KiHa 40 series

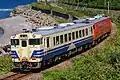
KiHa 48 520, originally used to operate the Gonō Line, has been decommissioned since 12 March 2021, later donated to the State Railway of Thailand.

A total of 20 former KiHa 40 & 48 cars from JR East are expected to be shipped to Thailand for overseas operations by the State Railway of Thailand (SRT). On 27 March 2024, these cars were handed over to SRT prior to shipping from Niigata Port. On June 2, 2024, the KiHa 40 & 48 cars arrived in Thailand and the gauge conversion from 1,067 mm (Japan) to 1,000 mm commenced.